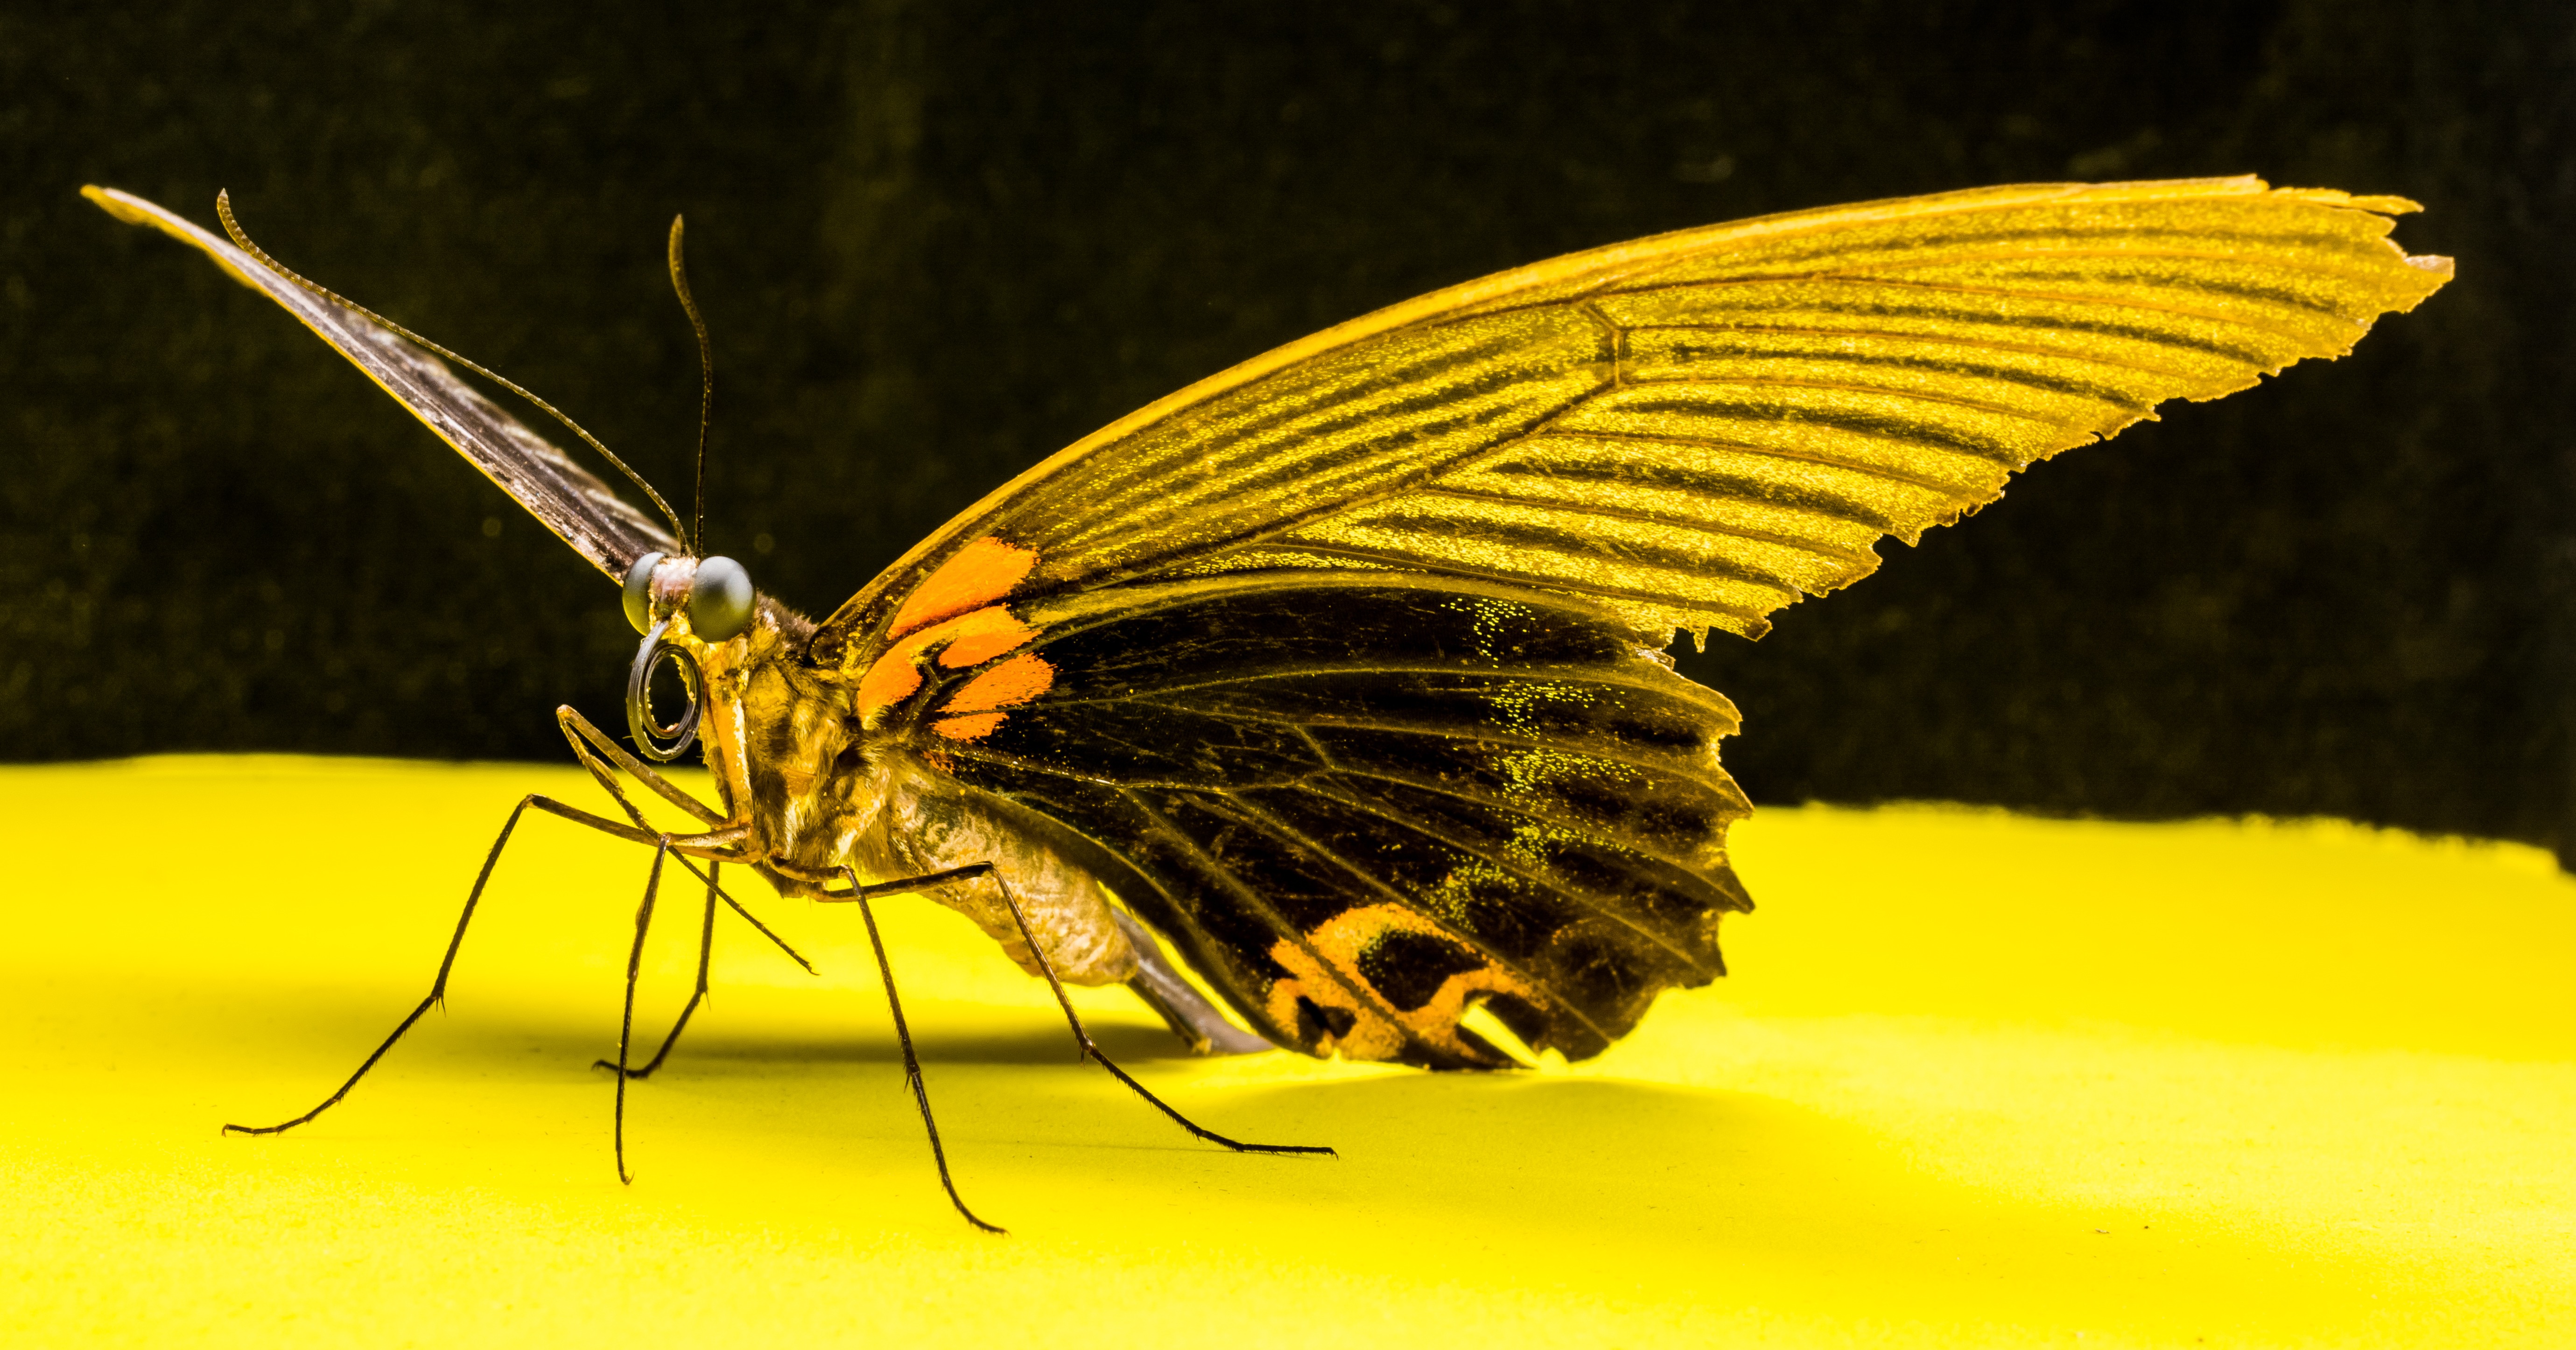
wing, photography, leaf, flower, insect, moth, butterfly, yellow, fauna, invertebrate, close up, nectar, macro photography, arthropod, pollinator, moths and butterflies, colias